Osman I

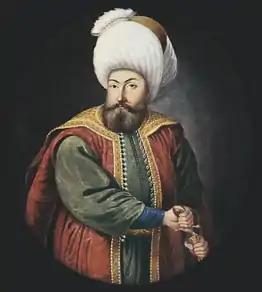
19th-century depiction of Osman, by Konstantin Kapıdağlı

In terms of proportions, the most popular and classic narration is that Osman is the grandson of Süleyman Şah, who died drowning while crossing the Euphrates River on horseback. The Turkish historian Yılmaz Öztuna considers that Osman's grandfather, and Ertuğrul's father, is called Gündüz Alp, saying that it is more likely that Süleyman Şah is a name stuck in Anatolian popular memory, and it actually refers to Süleyman bin Qutulmish who founded the Seljuk Sultanate of Rûm. Öztuna adds that it is possible that Ottoman historians tried forming a connection between the Ottomans and the Seljuks, especially since the Ottomans appeared on the stage of history claiming to be the legitimate successors of the Seljuks. Based on this, Osman's assumed lineage is as follows: "Osman bin Ertuğrul bin Gündüz Alp bin Kaya Alp bin Gökalp bin Sarquk Alp bin Kayı Alp". Other researchers agree that the connection between Ertuğrul, Osman, and the Seljuks may have been largely invented by court chroniclers a century later, and the true origins of the Ottomans thus remain obscure. On the other hand, some Ottoman sources indicate further lineage to Osman and the Oghuz Turks, which is closer to myth than reality, saying that these people are descendants of Japheth, son of Noah, and that Osman's genealogical tree contains 52 ancestors or more and ends with the Prophet Noah himself. This lineage includes Gökalp and Oghuz Han (who is said to be the father of Gökalp), and all the Oghuz Turkic peoples, including the Seljuks.